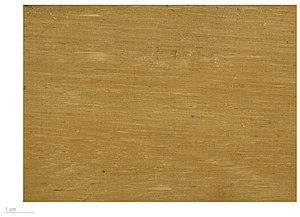
Le Ramin, ou Gonystylus bancanus est un bois tropical de la famille des Thymelaeaceae, mais le mot ramin désigne en fait au moins 15 sous-espèces d'arbre de ce genre, déjà sur la liste rouge de l'UICN.